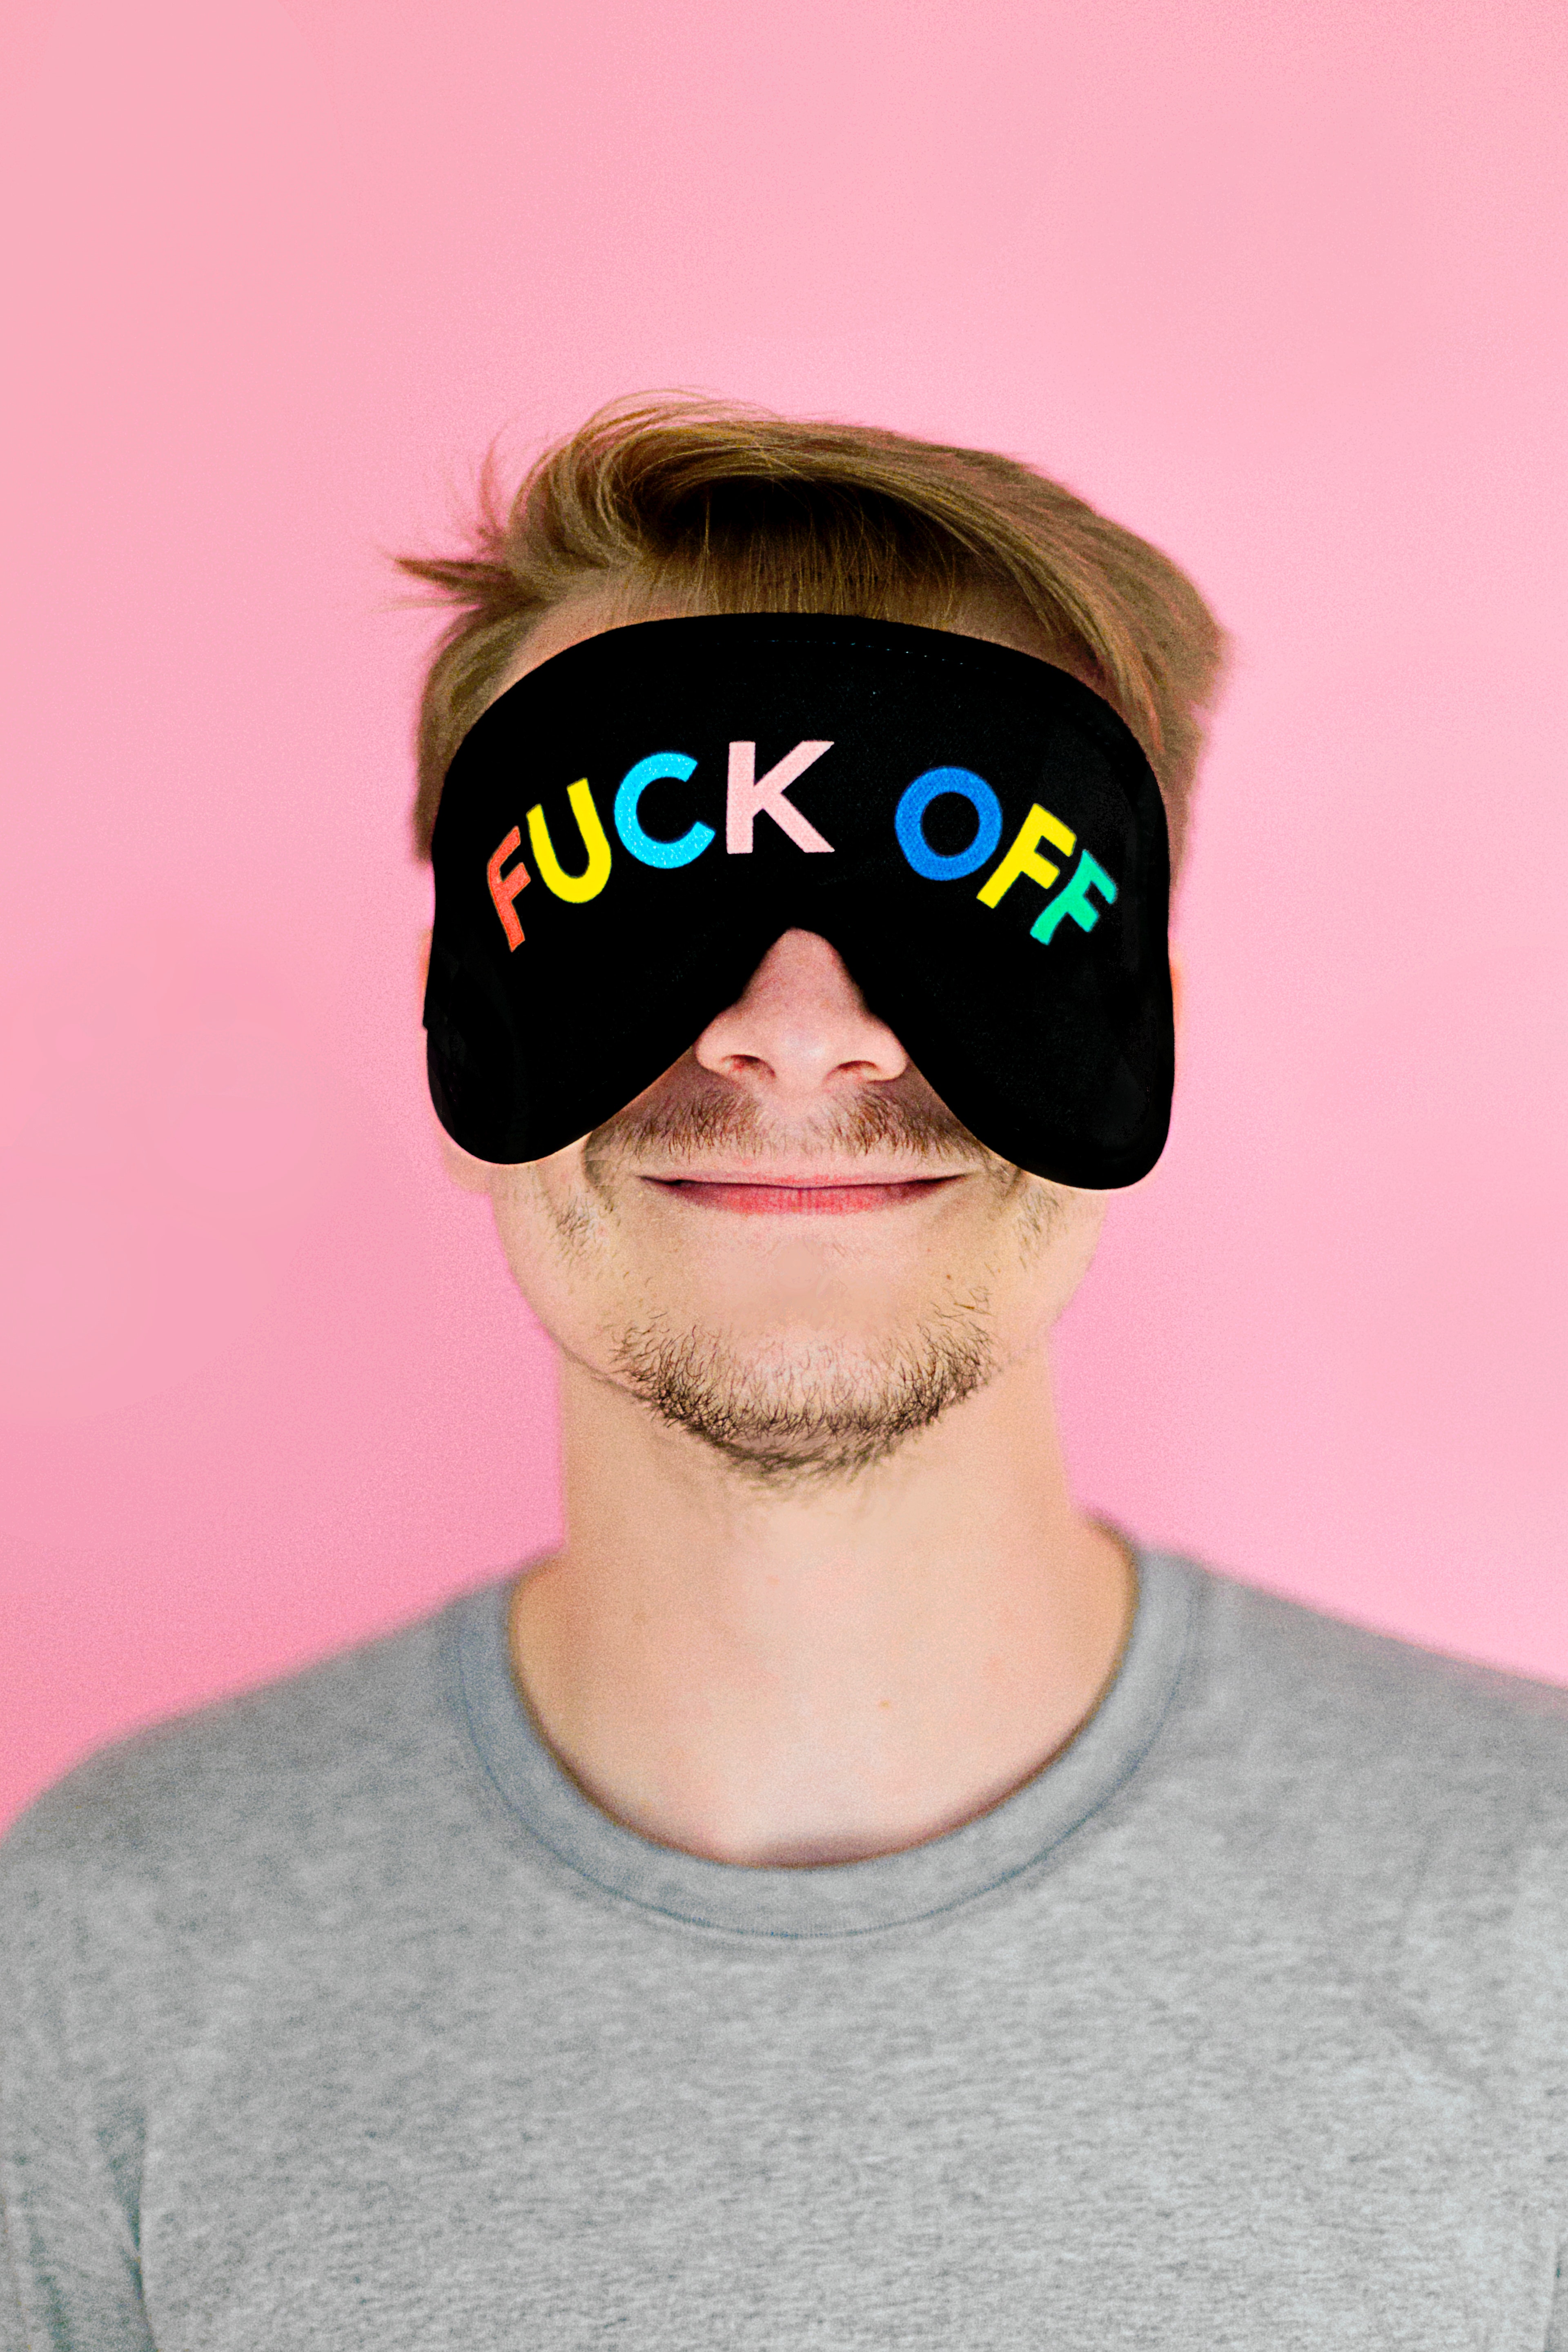
eyewear, hair, face, cool, glasses, sunglasses, clothing, moustache, head, facial hair, pink, cap, beanie, hairstyle, forehead, beard, headgear, fun, costume accessory, goggles, fashion accessory, personal protective equipment, ear, fur, vision care